David Ferguson (impresario)

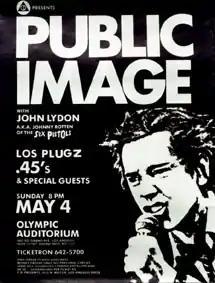
CD Presents poster for Public Image Ltd. concert, Los Angeles, 1980

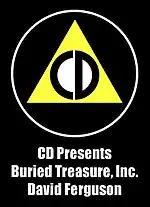
Logo of CD Presents

In 1979, Ferguson co-founded CD Presents as a concert promotion company. Ferguson's concert promotion career took an important turn when he was asked to produce West Coast shows for Public Image Ltd. during PiL's first two American tours (1980 and 1982). The 1980 show in Southern California proved not only a memorable event in PiL's career: